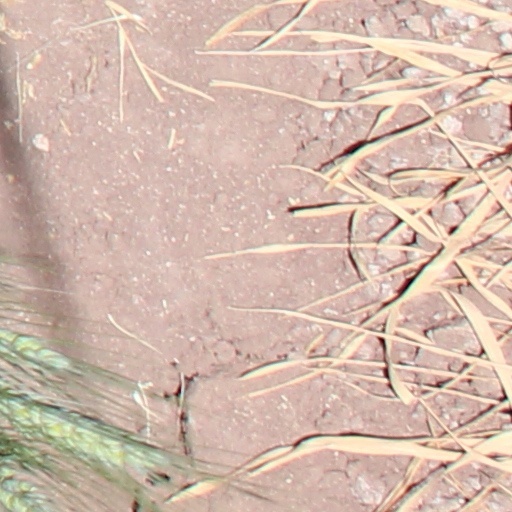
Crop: wheat